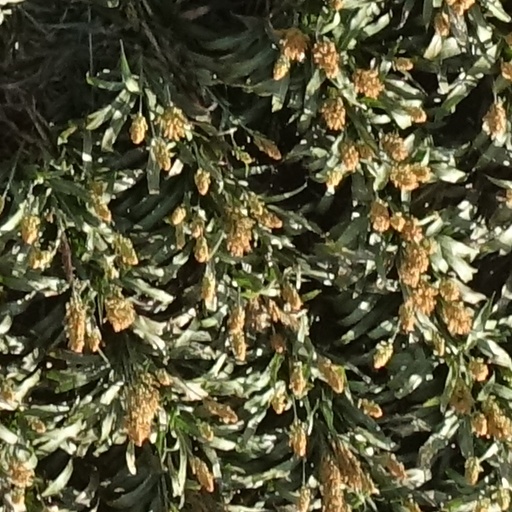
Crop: sorghum